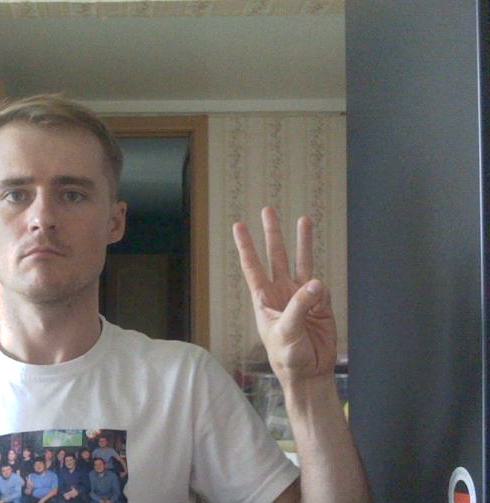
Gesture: three